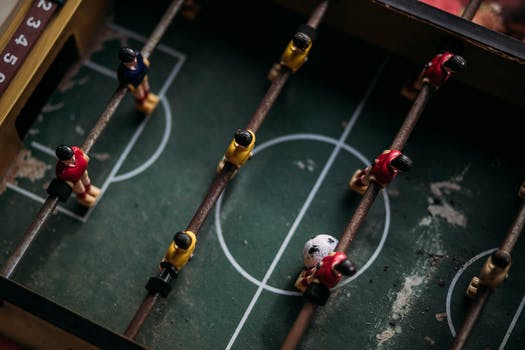
Label: No Watermark